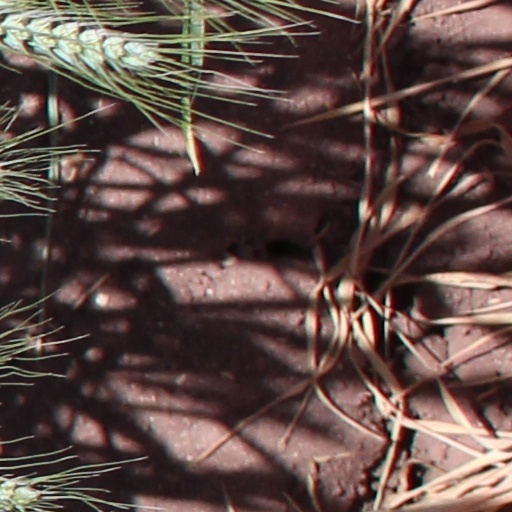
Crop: wheat